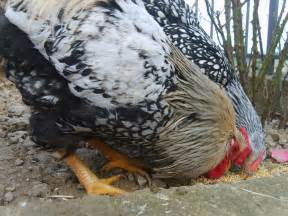
Label: gallina